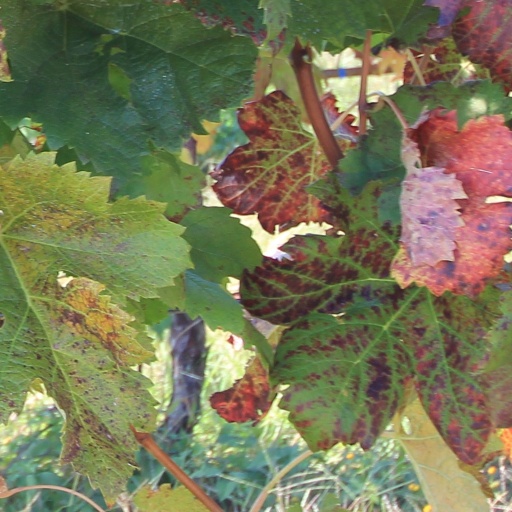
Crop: grape